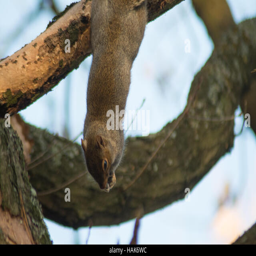
acrobatic grey squirrel eating bark whilst hanging from a tree branch